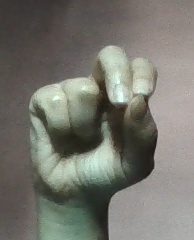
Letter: gaaf